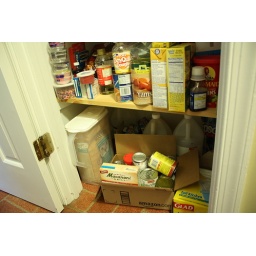
The box is getting filled with non-vegetarian items for segregation for the omnivore in the house or donation.